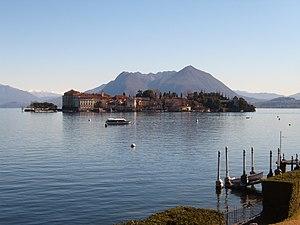
Les îles Borromées, en italien Isole Borromee, sont des îles italiennes du lac Majeur. Elles sont au nombre de cinq, mais seules trois se visitent. La région bénéficie d'un climat qui apporte une douceur très appréciée dès le début du printemps.
Isola Bella est une des Îles Borromées, sur le lac Majeur. Située dans le golfe Borromée, à 400 m environ au large de la ville de Stresa, elle mesure 320 m de longueur sur 180 m de largeur. Isola Bella, dont le nom vient de celui de la comtesse Isabelle Borromée, est entièrement occupée par le palais Borromeo et ses jardins.